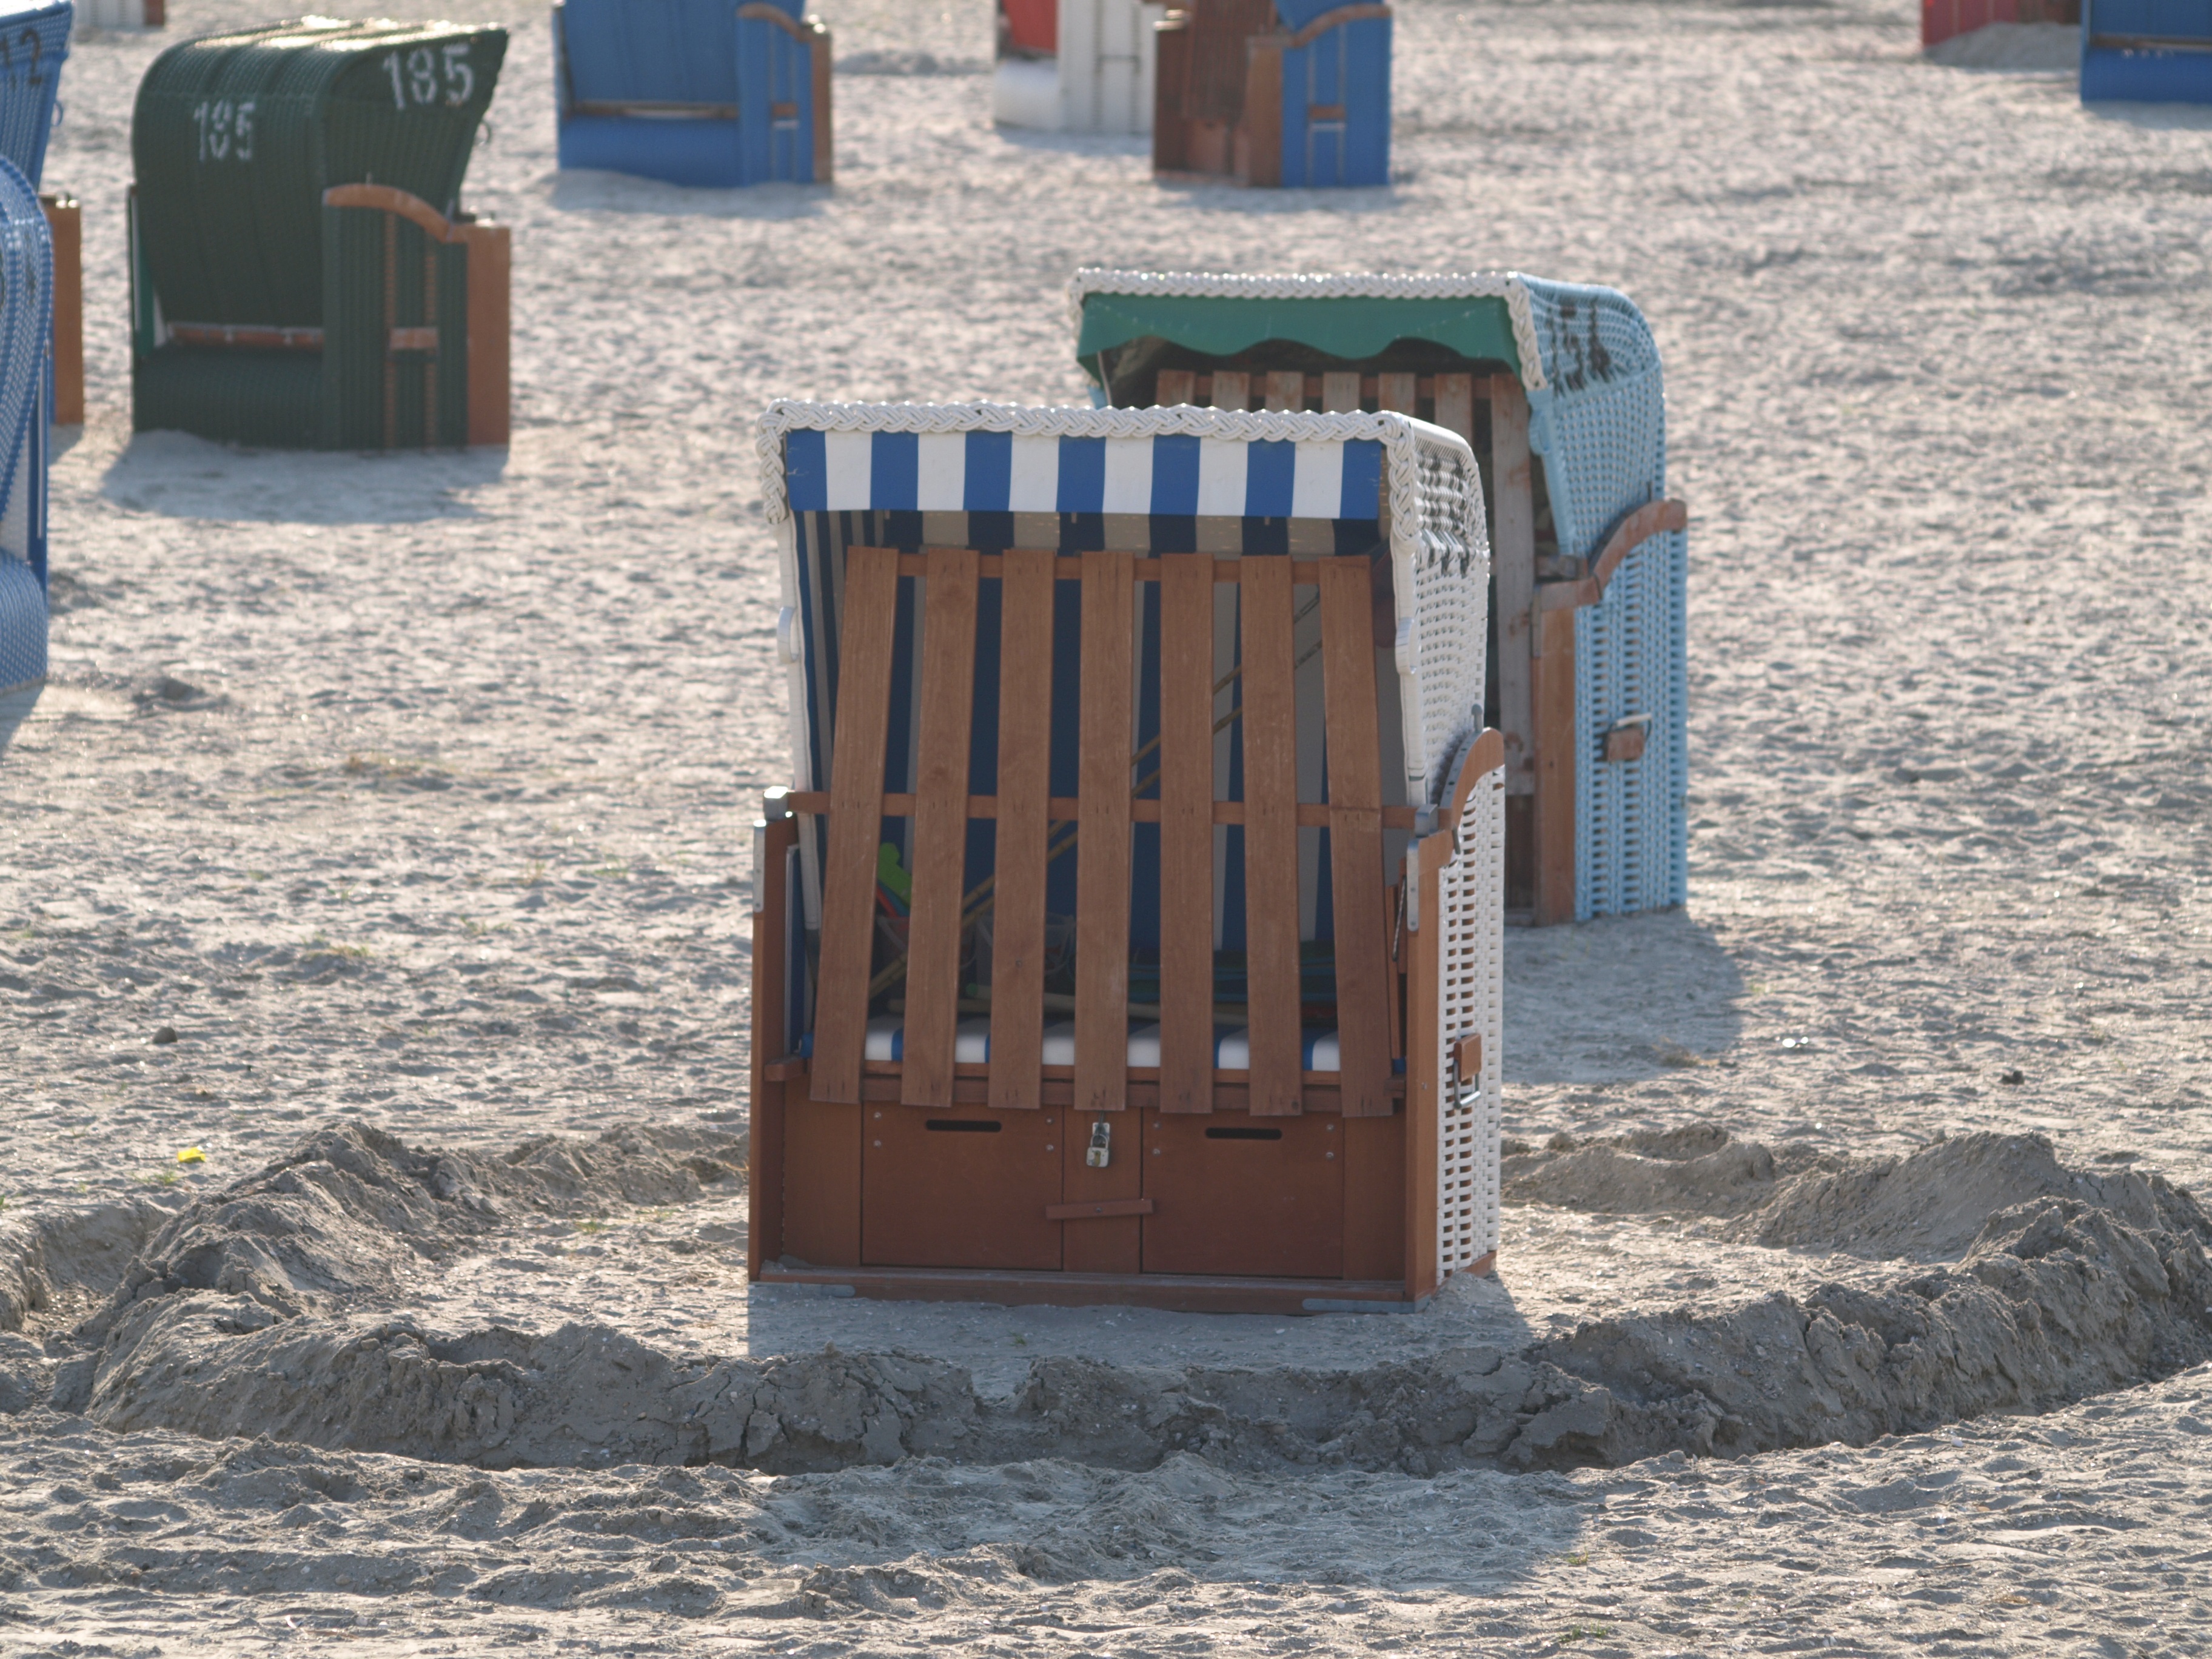
beach, sea, wood, wall, holiday, blue, striped, memorial, playground, north sea, beach chair, sand beach, wind protection, outdoor play equipment